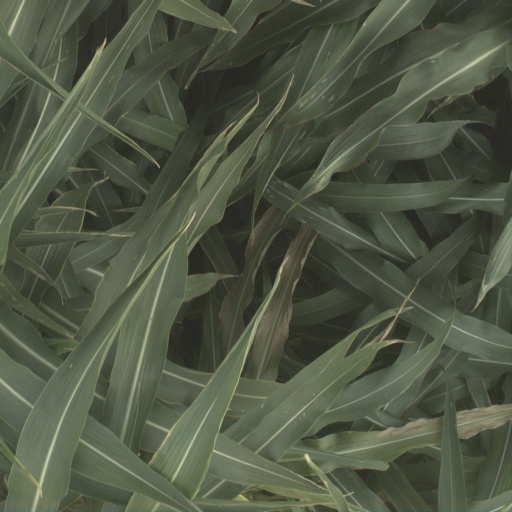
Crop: sorghum